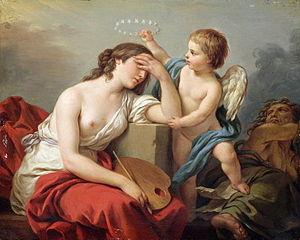
L'Amour des Arts console la Peinture des écrits ridicules et envenimés de ses ennemis
Louis-Jean-François Lagrenée, dit « Lagrenée l'aîné », né le 21 janvier 1725 à Paris où il est mort le 19 juin 1805, est un peintre français.